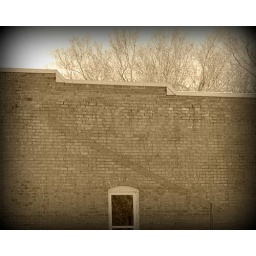
Old ghost sign on a side brick wall of a vintage brick service station in Lebo, Kansas.